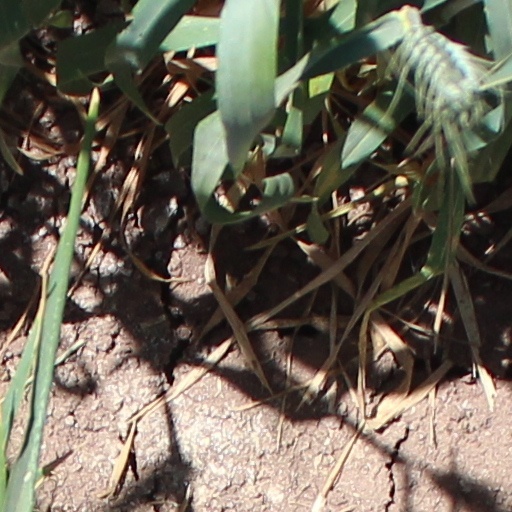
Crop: wheat